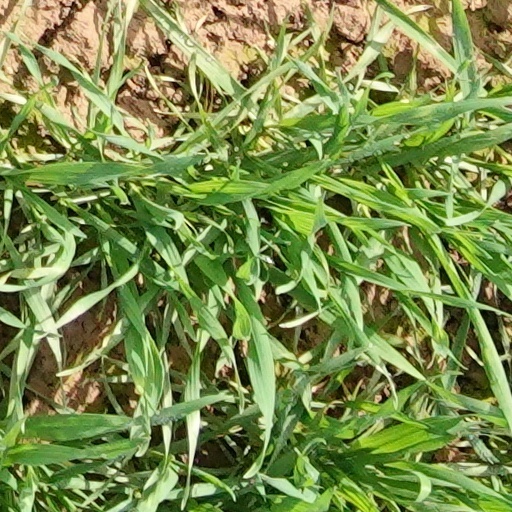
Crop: wheat